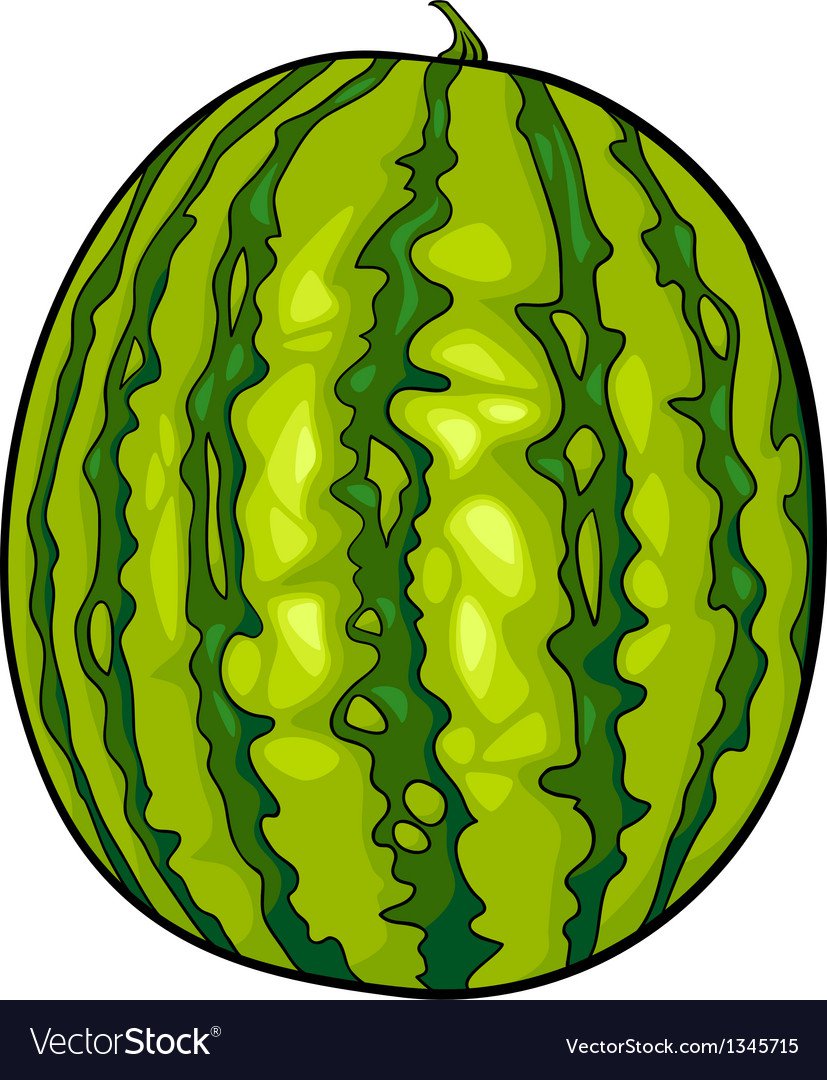
Label: Watermelon